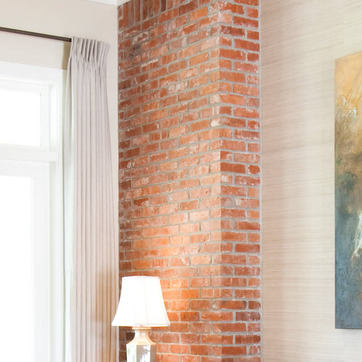
Material: brick